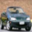
Label: automobile